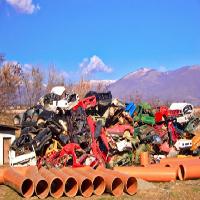
Weather: sun or clear